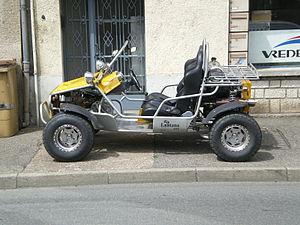
Buggy Lantana classic
Un buggy est un véhicule léger tout-terrain le plus souvent à deux places. Il est constitué d'un châssis équipé de jantes et pneus larges, et certains disposent d'une carrosserie ouverte. Il a généralement deux roues motrices, bien que de nombreux buggies 4×4 soient apparus, notamment par l'évolution des modèles utilisés en compétition tout-terrain.
Lantana est un modèle de « buggy cabriolet ». Il est produit par RouteBuggy et se décline en plusieurs versions avec options et séries spéciales.